Castra Martis

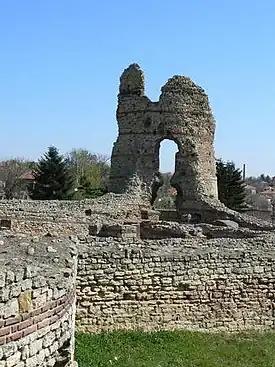
The fortress of Castra Martis

Castra Martis, named after the Roman god of war Mars, on the modern site of Kula (Latin/Italian Cula), in Vidin Province in northwestern Bulgaria, served to protect the road through Vrashka Chuka pass in the western Balkan Mountains.